Joseph Stalin's rise to power

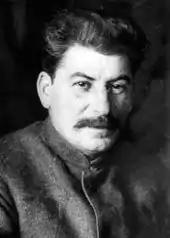
Stalin in the 1920s

Joseph Stalin, the General Secretary of the Communist Party of the Soviet Union from 1922 to 1952 and Chairman of the Council of Ministers from 1941 until his death in 1953, governed the country as a dictator from the late 1920s until his death. He had initially been part of the country's informal collective leadership with Lev Kamenev and Grigory Zinoviev after the death of Vladimir Lenin in 1924, but consolidated his power within the party and state, especially against the influences of Leon Trotsky and Nikolai Bukharin, in the mid-to-late 1920s.